Gulfton, Houston

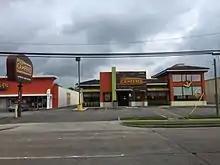
Pollo Campero Bellaire, a Pollo Campero restaurant in Gulfton

Gulfton includes several scattered areas of commercial and light industrial properties. Gulfton gained a large number of immigrants in the mid-1980s and the regional economy could not support the increasing pressure of the new workers. This led to higher unemployment rates and families tended to "double-up" housing, where multiple families shared the same unit to reduce family expenditures. Scott Van Beck, head of the Houston Independent School District's West Region in the Gulfton area, stated in a 2006 keynote address to the Rotary Club of Bellaire, "When I look out my window on Chimney Rock, I don't see big corporations; I see Gulfton; I see mom and pop businesses." The Houston Metropolitan Chamber, previously the Greater Southwest Houston Chamber of Commerce, provides economic assistance in Gulfton.